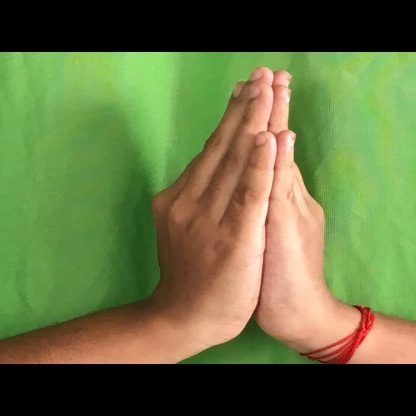
Mudra: Anjali